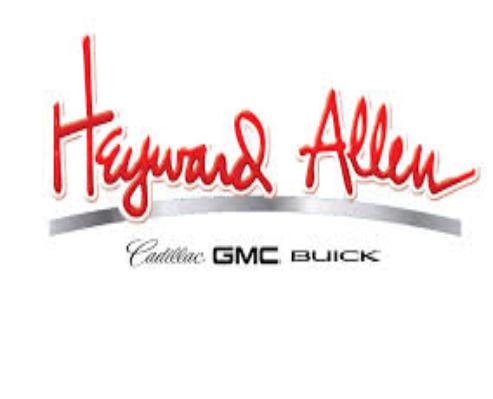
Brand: GMC
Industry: Transportation